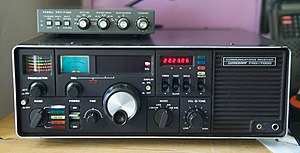
Wadley-loop
Radiomodtageren Yaesu FRG-7000 anvender "Wadley-loop".[1]
En "Wadley-drift-canceling-loop" eller kortere "Wadley-loop" er et system af to oscillatorer, frekvenssyntese - og to blandere i radiosignalvejen. Systemet blev designet af Dr. Trevor Wadley i 1940'erne i Sydafrika og kredsløbet blev først anvendt til et frekvensstabilt wavemeter. Der er ikke nogen reguleringsløkke i en "Wadley-loop" og det er grunden til at navnene er sat i gåseøjne, men kredsløbstopologien er ikke kendt under bedre termer. "Wadley loopen" blev anvendt i radiomodtagere fra 1950'erne til ca. 1980. "Wadley-loopen" blev mest anvendt i dyrere stationære radiomodtagere, men kredsløbet er også anvendt i en transportabel radiomodtager.